The Australian Women's Weekly Children's Birthday Cake Book

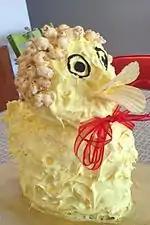
Recreation of the "rubber ducky" cake

Australian demographer Bernard Salt has suggested that the book modernised and "grandified" children's birthday party culture in Australia. The author, Pamela Clark, has said that children would take the book to bed with them as bedtime reading, choosing which cake their parents would make for them, and the publisher's test kitchen had a dedicated, much-used telephone helpline for parents making the cakes to a deadline.